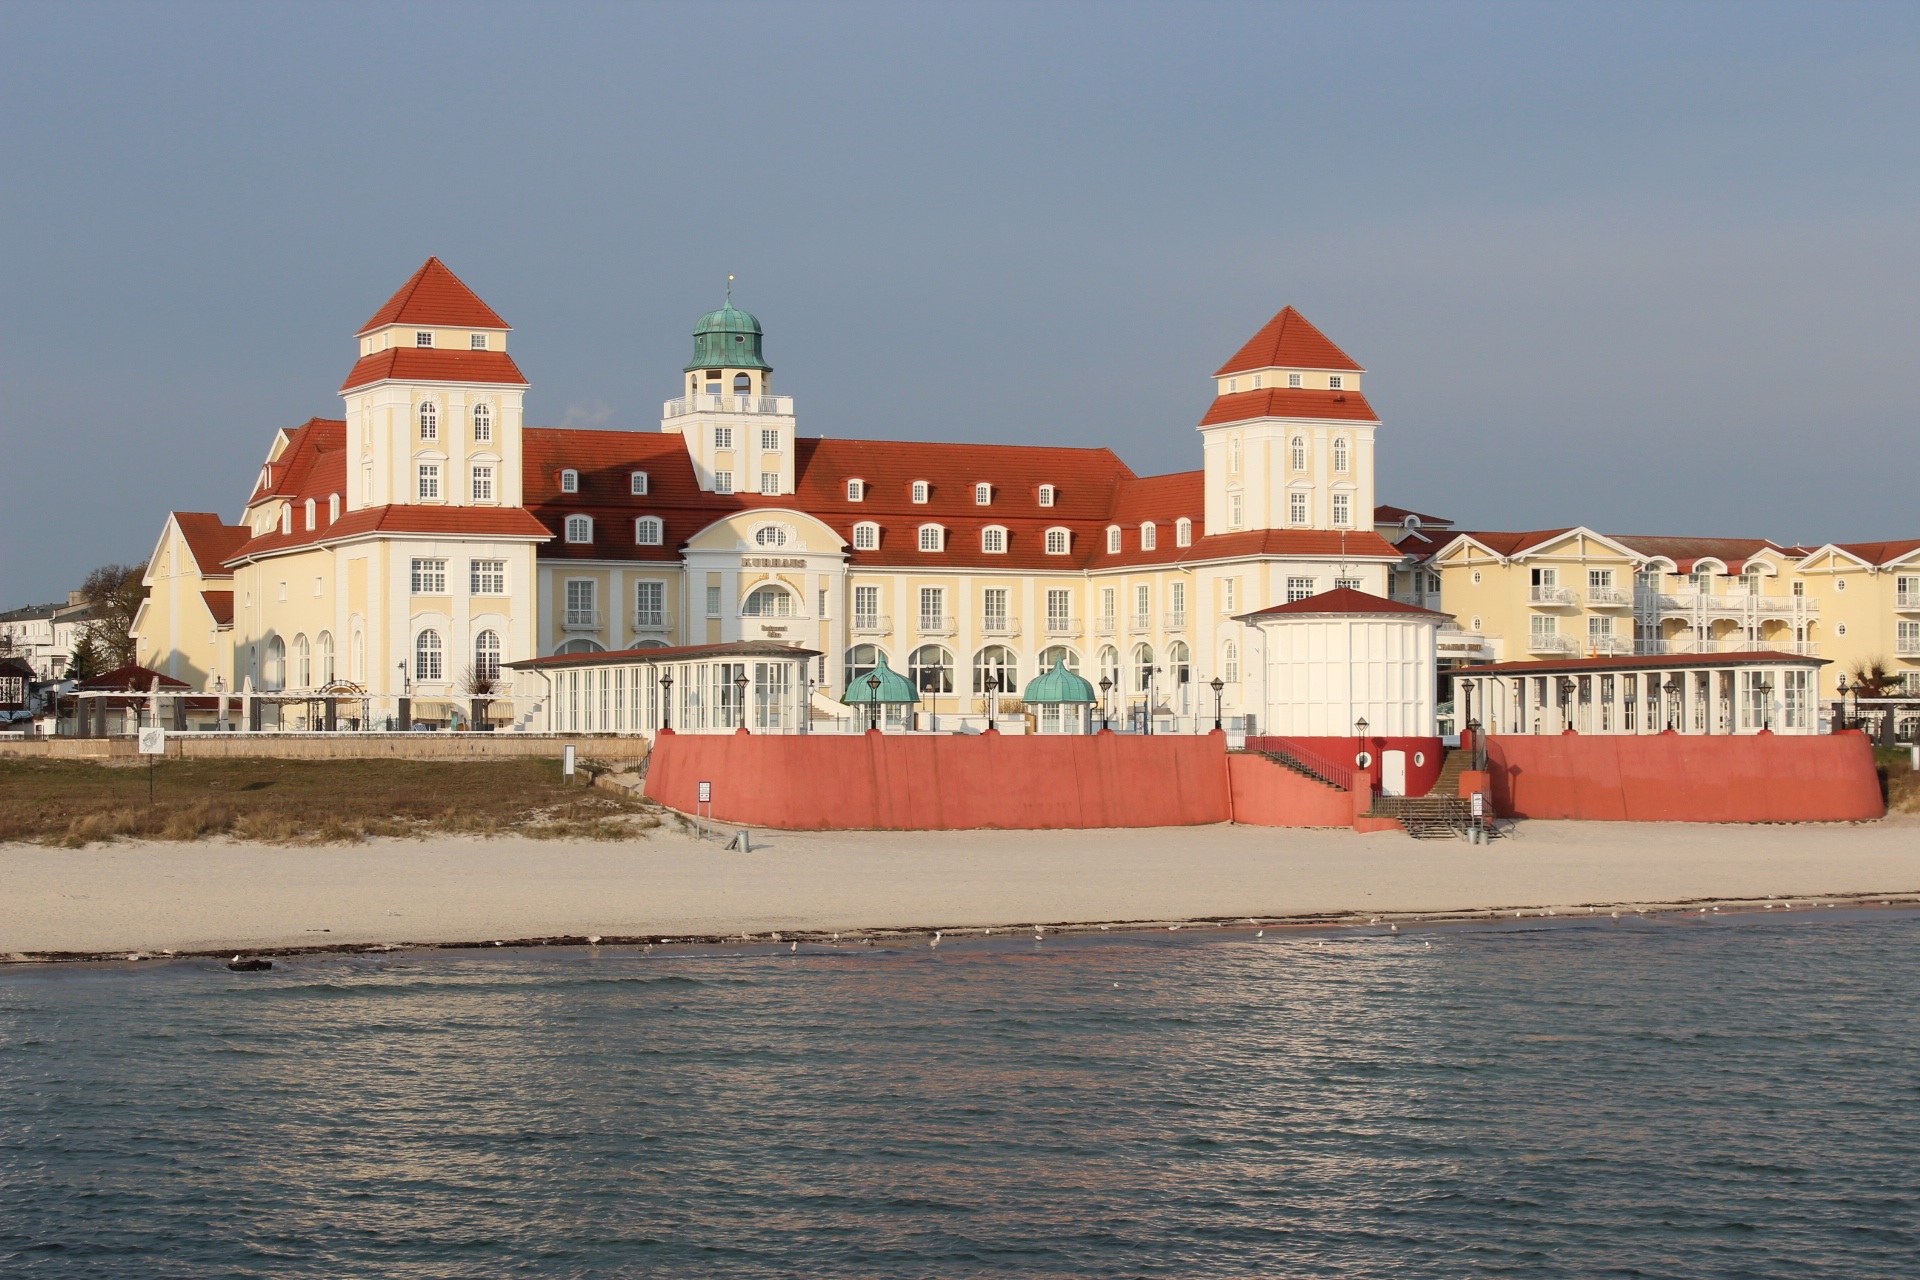
beach, sea, coast, water, town, chateau, palace, vacation, vehicle, tower, island, landmark, waterway, germany, binz, the architecture, rugen